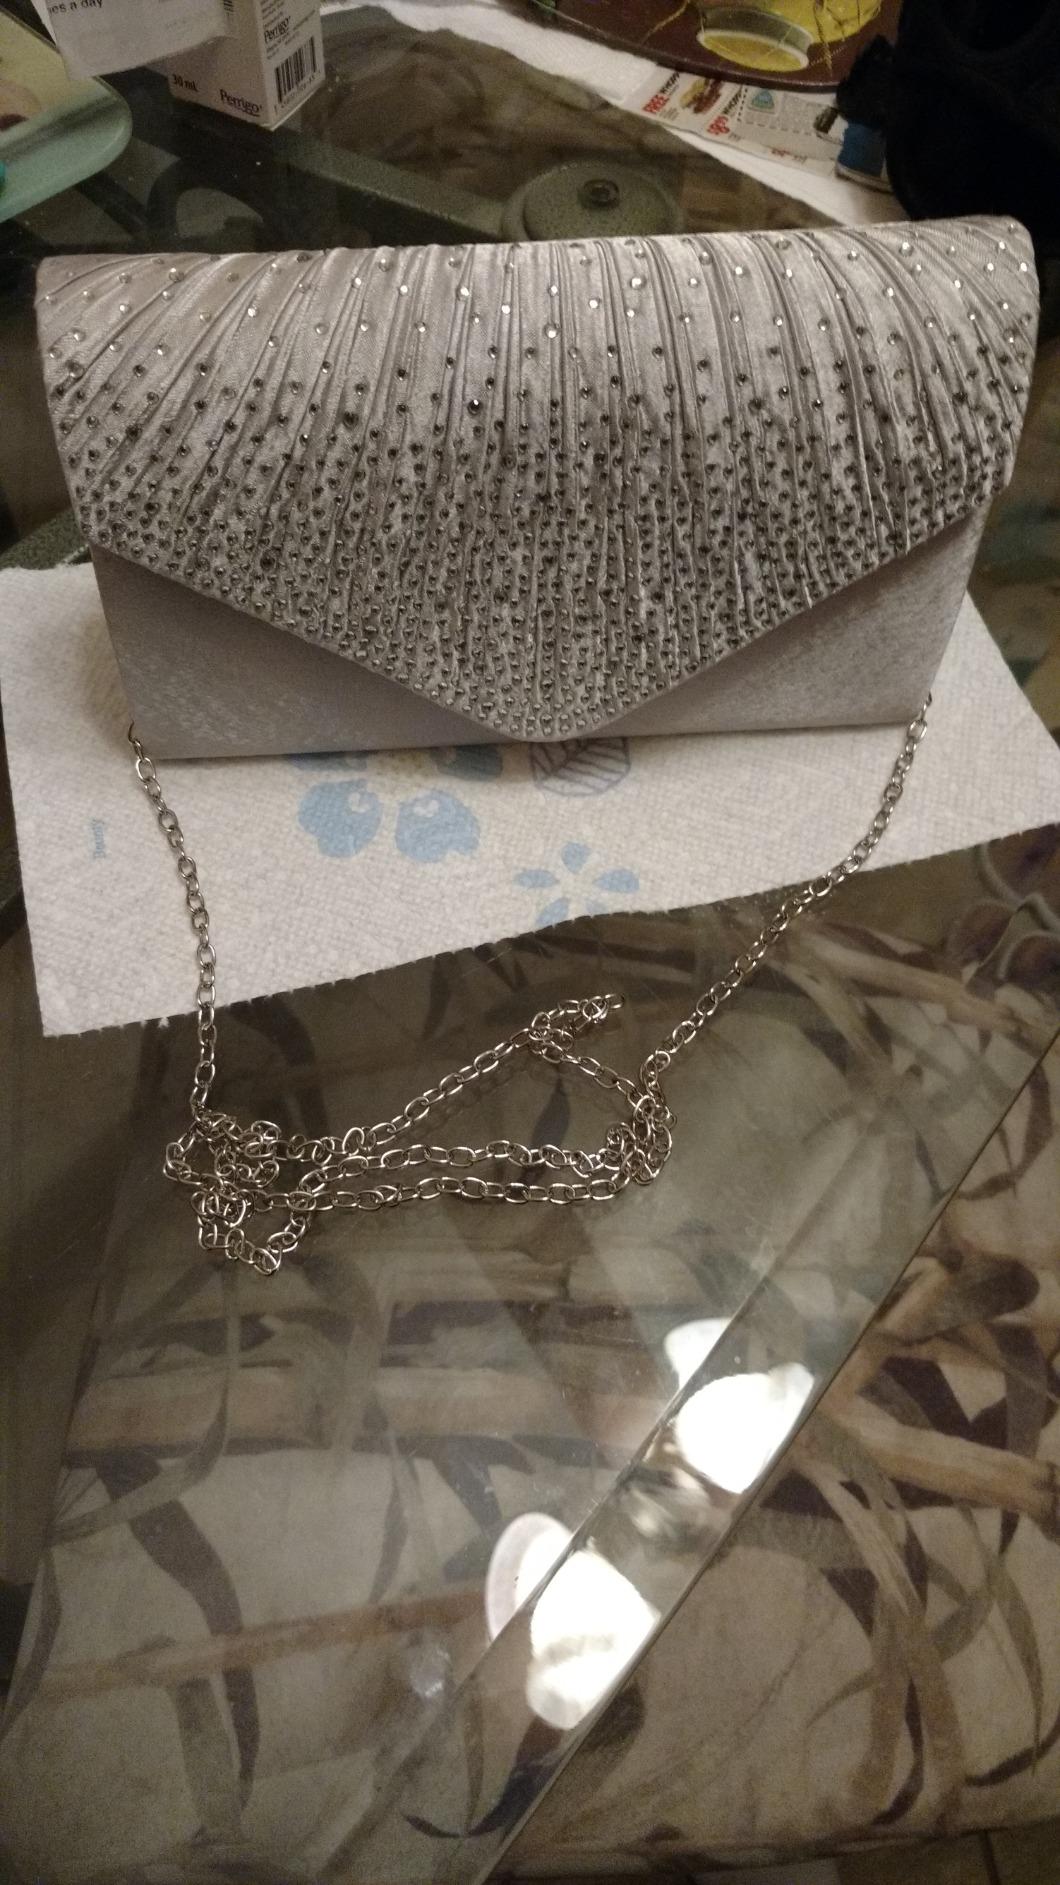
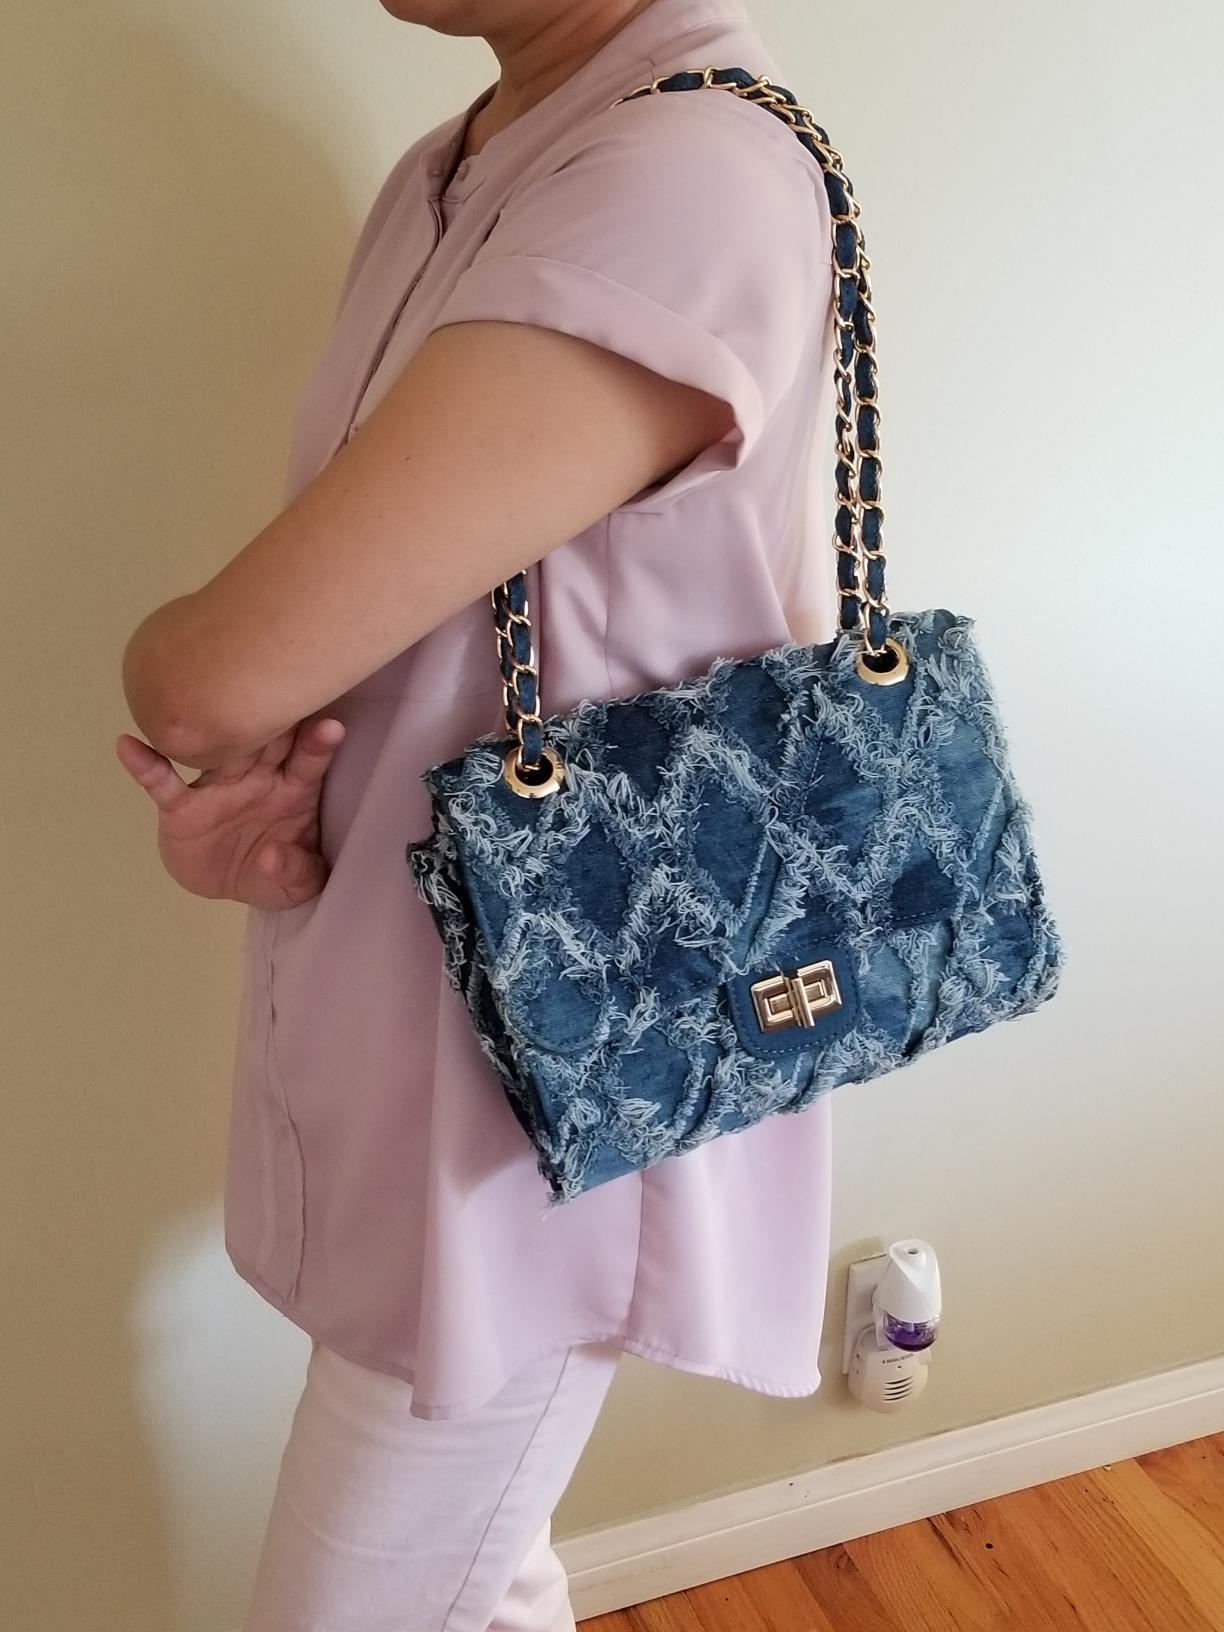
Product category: accessories_handbag
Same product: no